Fig roll

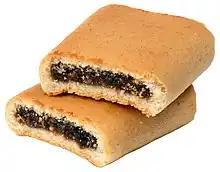
Fig Newtons

Fig Newtons are a popular mass-produced cookie similar to a fig roll. In 1892 James Henry Mitchell, a Florida engineer and inventor, received a patent for a machine that could produce a hollow tube of cookie dough and simultaneously fill it with jam. The machine consisted of two funnels, one inside the other, with the outer funnel creating the dough tube and the inner funnel filling that tube with fig jam.